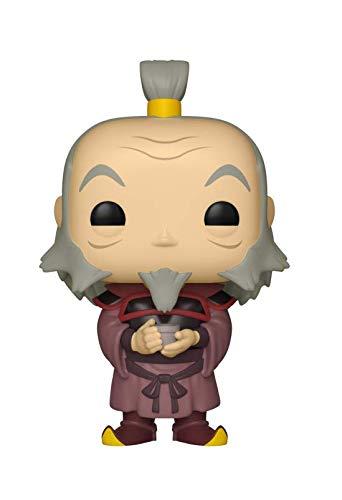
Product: Funko Pop! Animation: Avatar - Iroh with Tea Toy, Multicolor
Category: Toys & Games | Collectible Toys | Statues, Bobbleheads & Busts | Bobbleheads
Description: Great Condition.
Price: $12.94
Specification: ProductDimensions:2.5x2.5x3.8inches|ItemWeight:4ounces|ShippingWeight:4.8ounces(Viewshippingratesandpolicies)|ASIN:B07LD7JJHZ|Itemmodelnumber:B07LD7JJHZ|Manufacturerrecommendedage:3months-8years